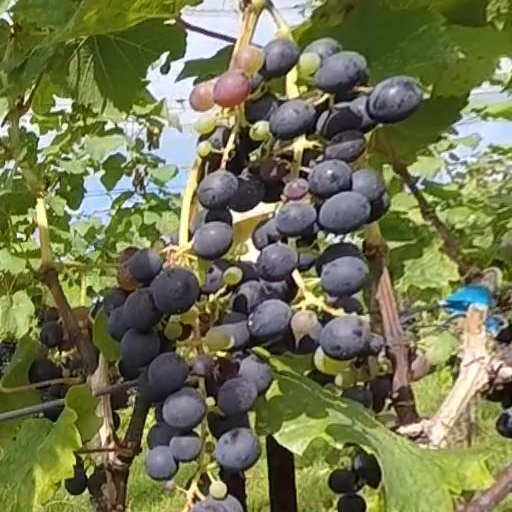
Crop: grape